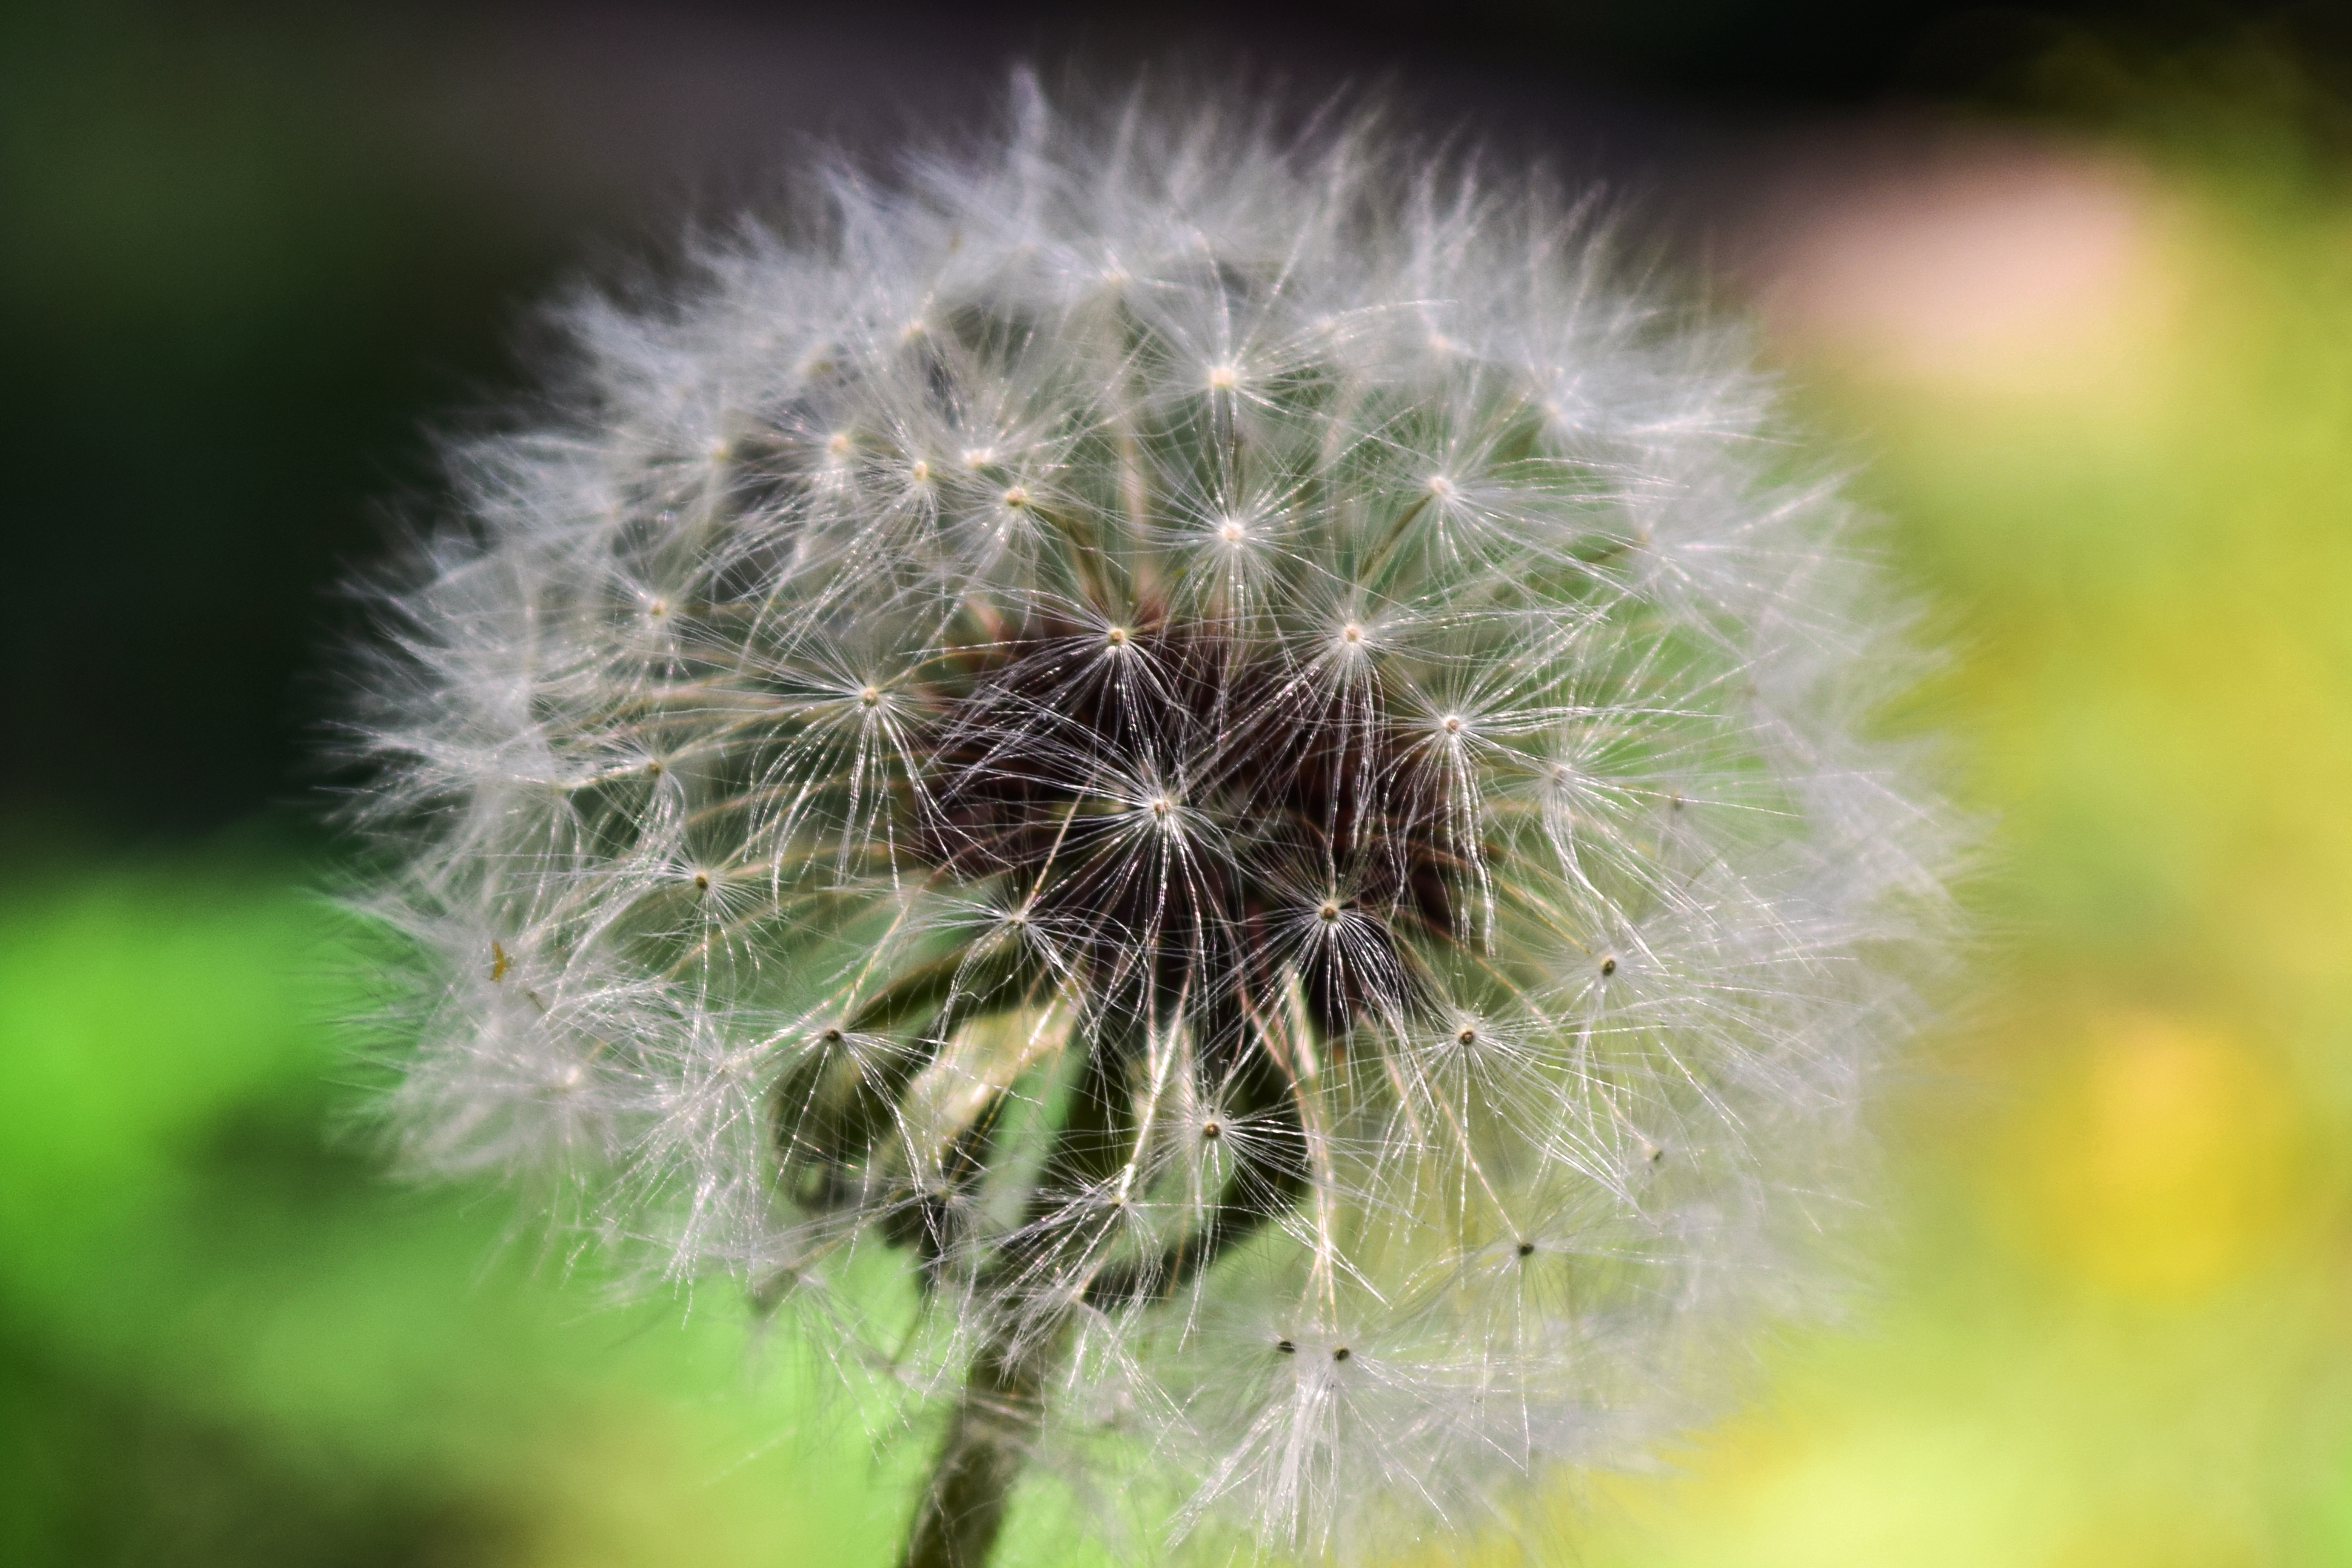
nature, grass, blur, growth, plant, field, photography, dandelion, seed, flower, summer, green, color, botany, garden, flora, wildflower, close up, outdoors, bright, thistle, beautiful, delicate, downy, macro photography, flowering plant, daisy family, plant stem, land plant, thorns spines and prickles